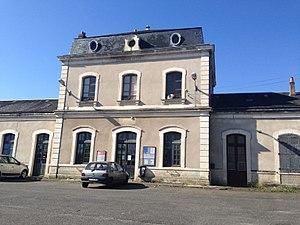
Gare de Montmorillon en Avril 2015